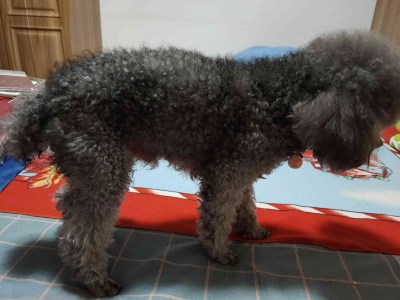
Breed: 7449-n000128-teddy